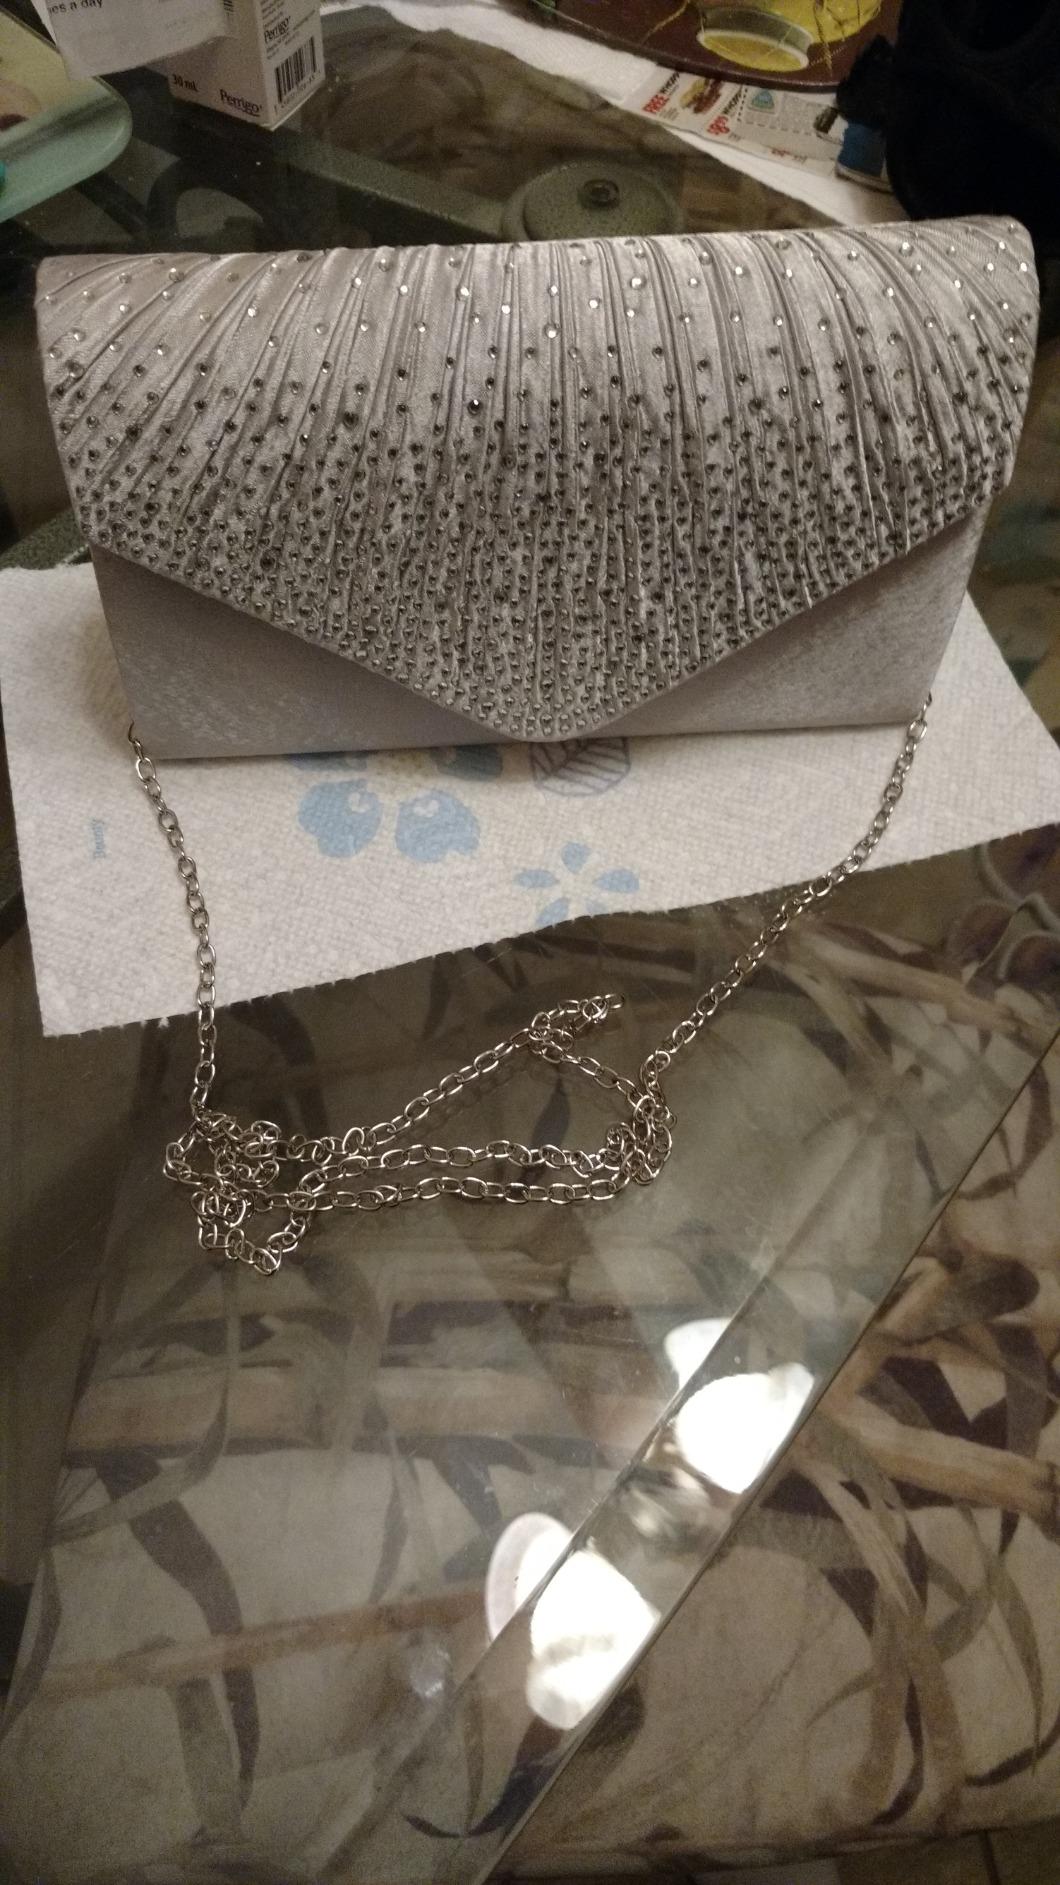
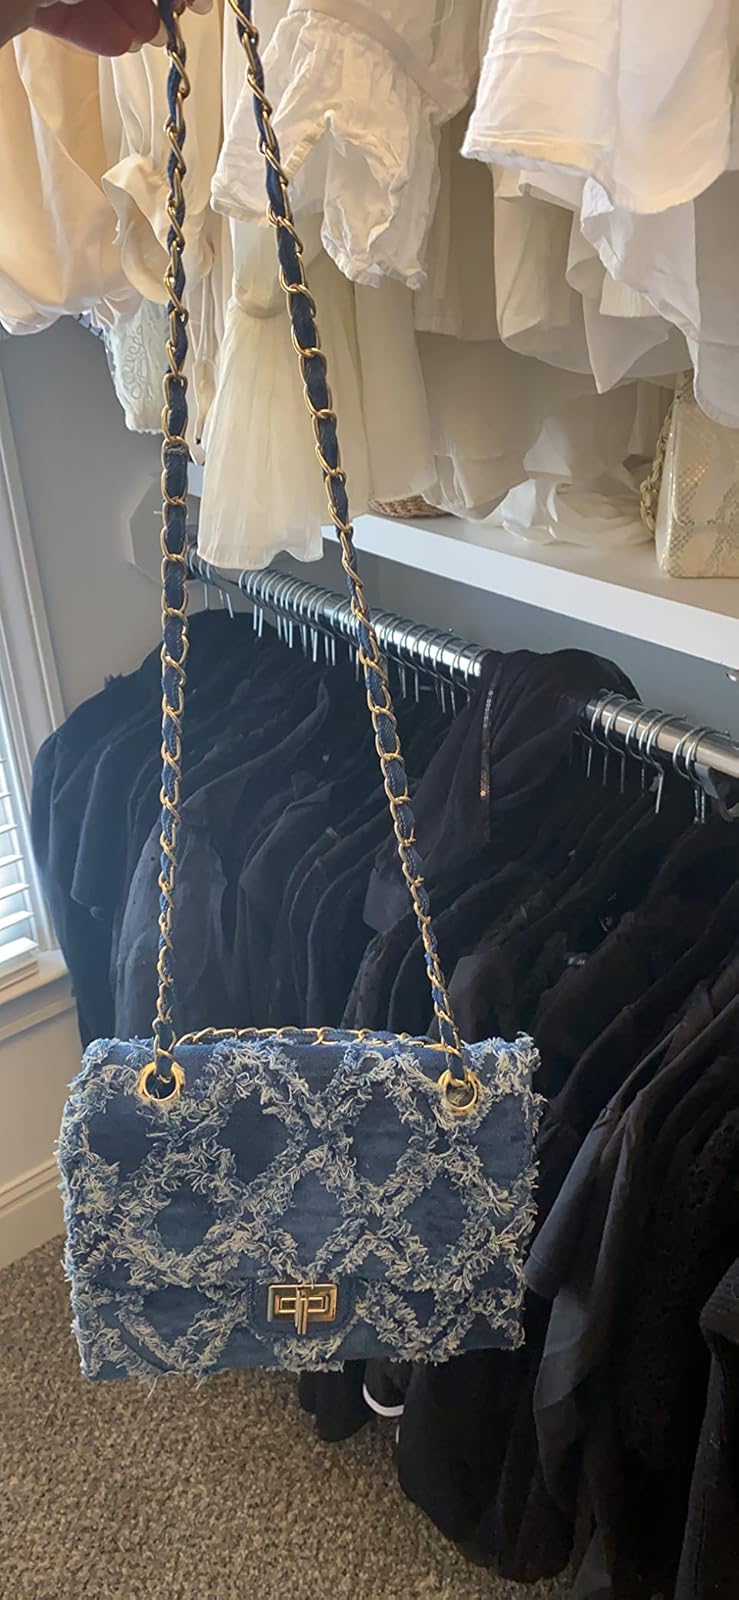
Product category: accessories_handbag
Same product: no